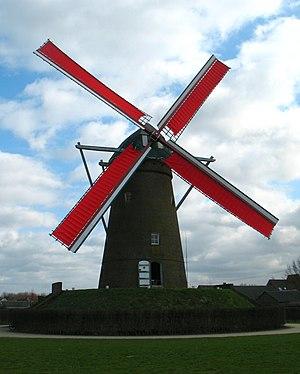
Cette page regroupe l'ensemble des monuments classés de la ville belge de Zandhoven.